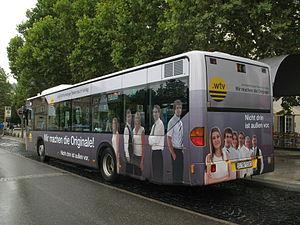
Bus Mercedes-Benz Citaro de la compagnie VVS sur le réseau de Stuttgart VVS.